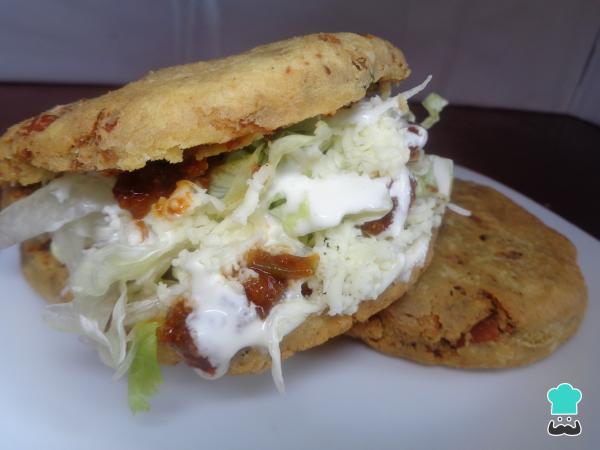
Y rellenamos con un poco de crema ácida, lechuga, queso y la salsa de nuestra preferencia. Servimos las gorditas de migajas bien calientes y acompañadas de una burbujeante cerveza. ¡Buen provecho!